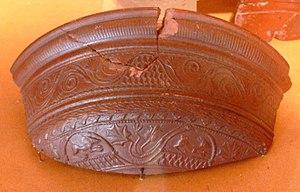
Fragment de céramique sigillée découverte à Luxeuil-les-Bains. Vesoul, musée Georges-Garret.
L'atelier de potiers du Chatigny est un établissement artisanal de l'époque impériale romaine situé au sud de la province de Germanie supérieure, sur la commune moderne de Luxeuil-les-Bains, dans le département de la Haute-Saône, en France.